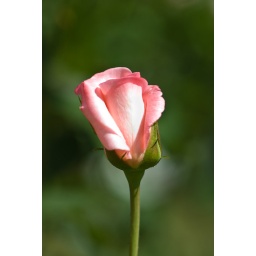
A pink rose in the bright morning sun